50 West Street

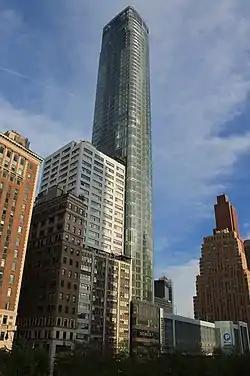
Seen from the Rector Street pedestrian bridge across West Street in April 2017.

50 West Street is a 64-story, tall mixed-use retail and residential condominium tower developed by Time Equities Inc. in Lower Manhattan, New York City. It contains 191 residential units.